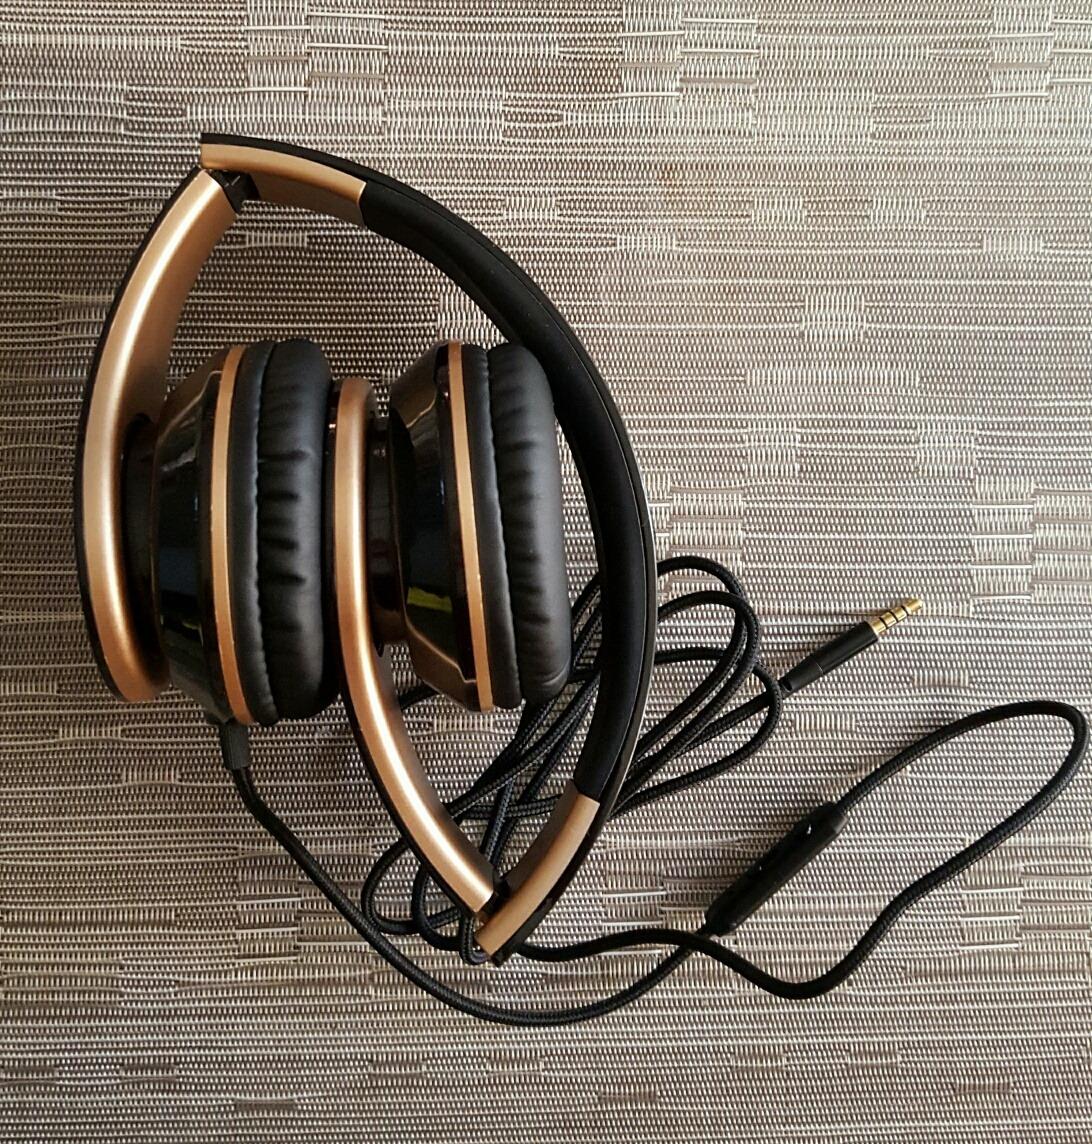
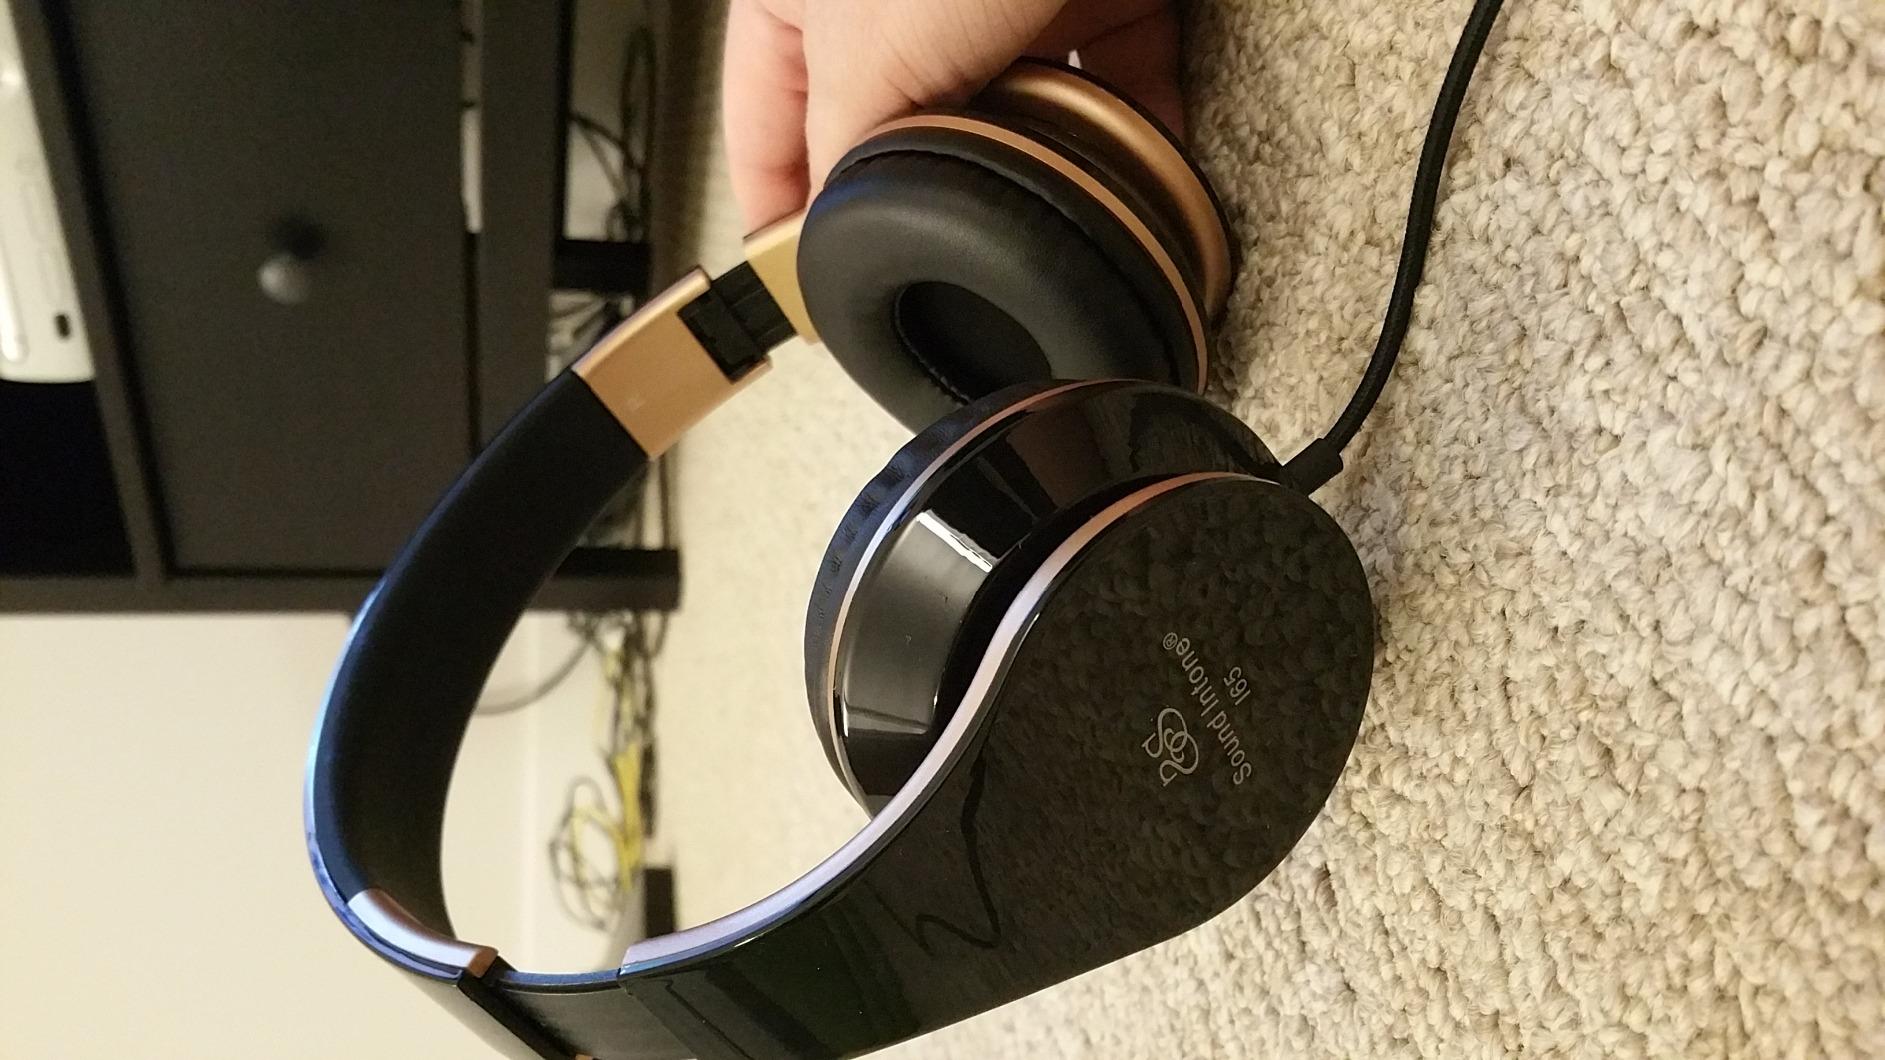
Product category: headphones
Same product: yes